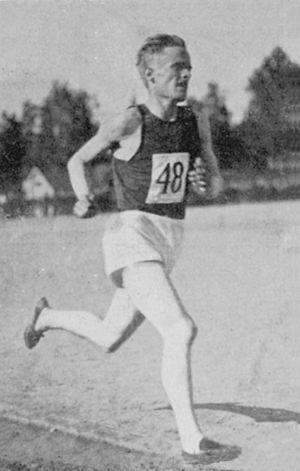
Eino Purje est un athlète finlandais spécialiste du 1 500 mètres. Affilié au HT, il mesurait 1,74 m pour entre 66 et 68 kg.